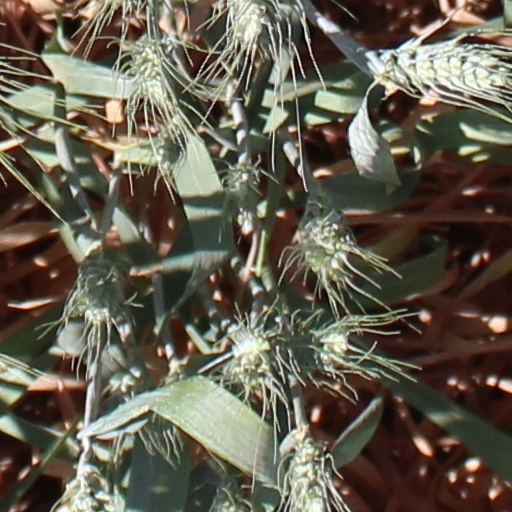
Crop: wheat